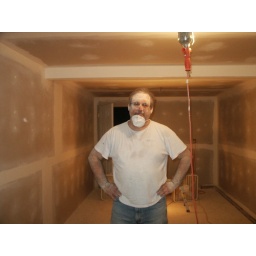
Me, in white face